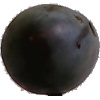
Label: Plum 3